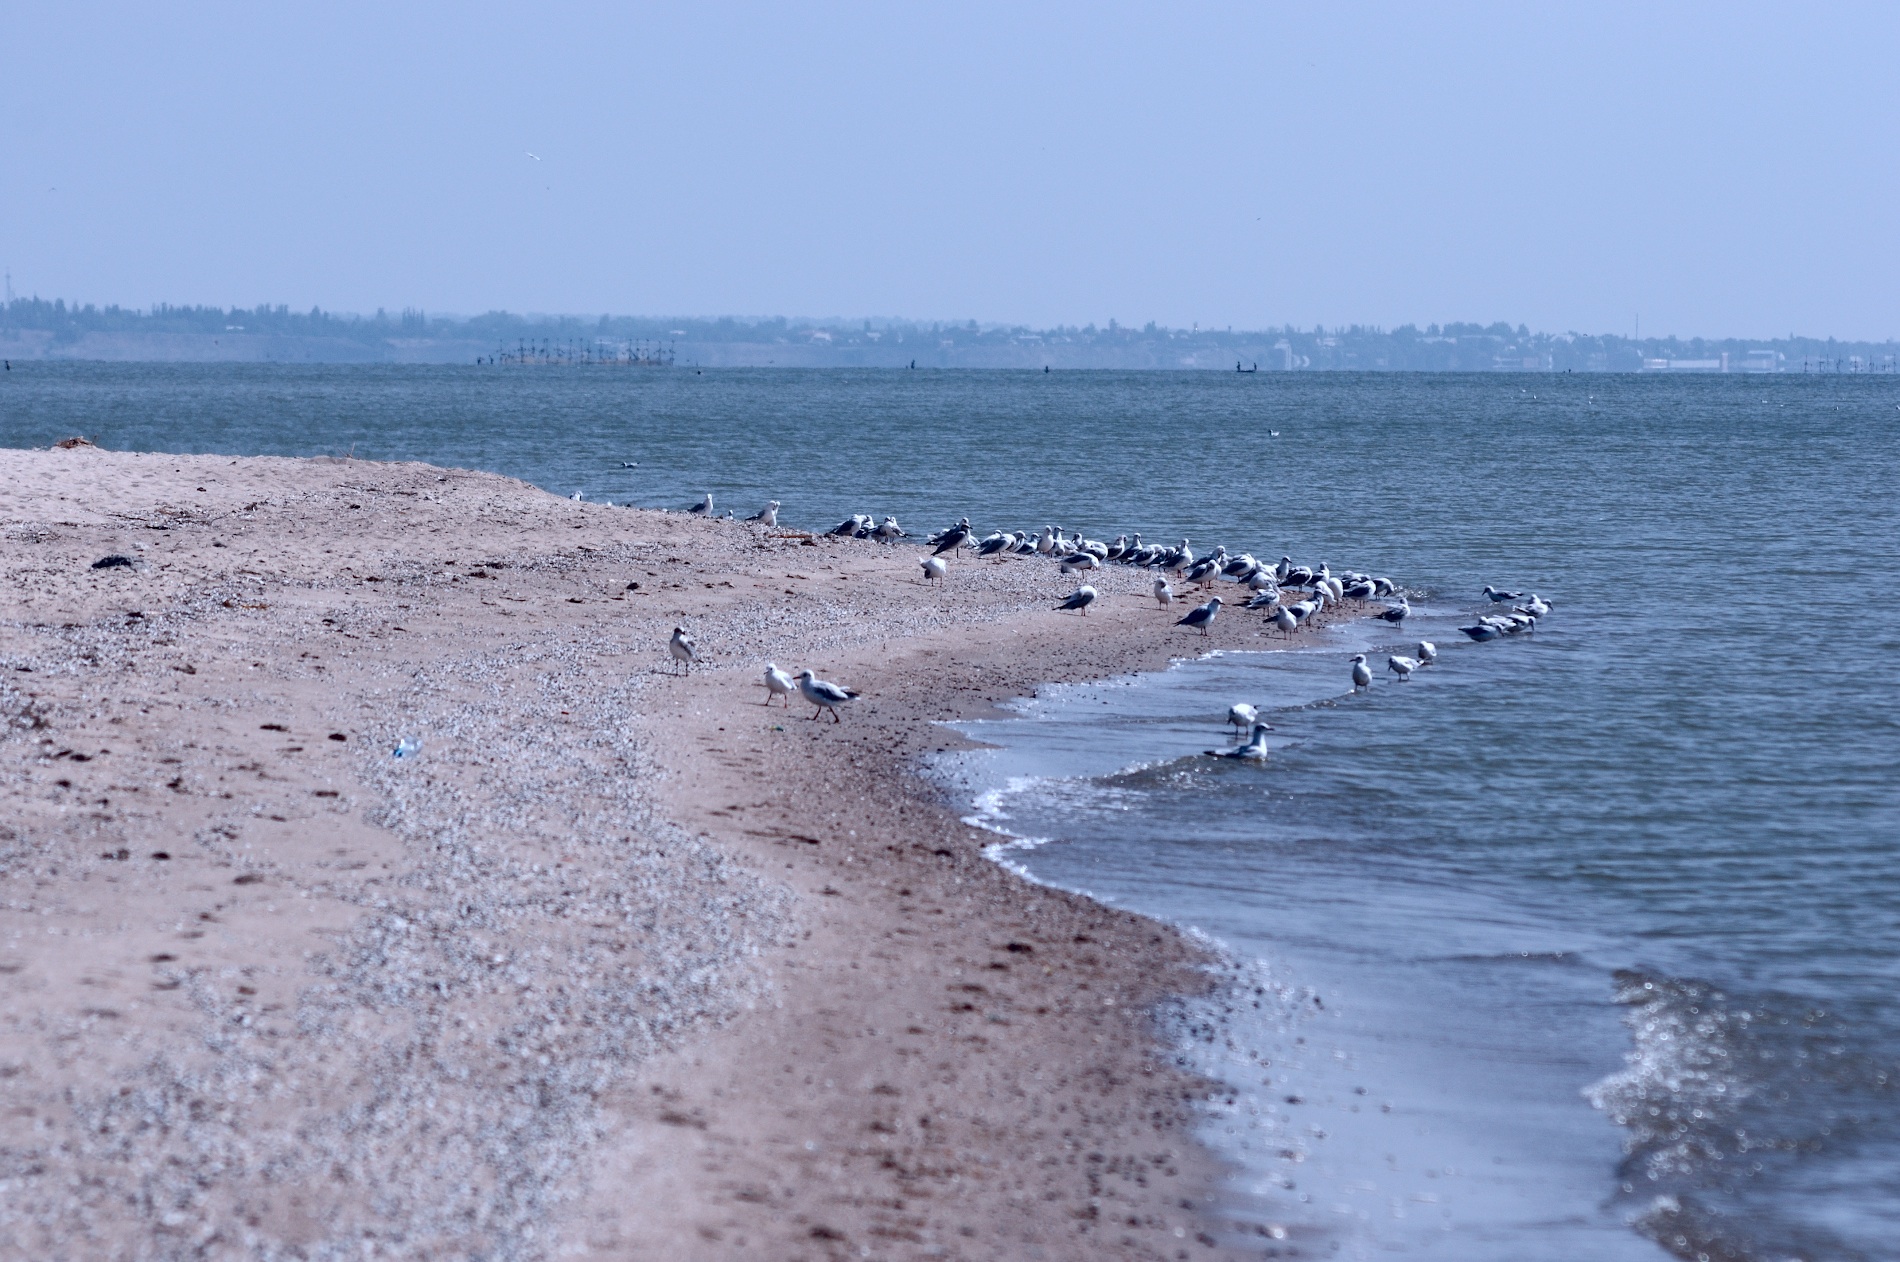
beach, sea, coast, sand, ocean, shore, wave, bay, body of water, mudflat, natural environment